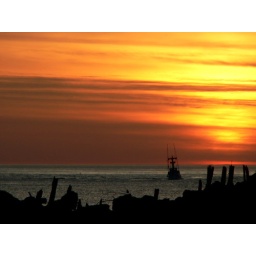
Fishing boat coming in across the bar at Barview